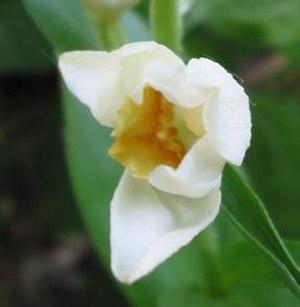
Céphalanthère de Damas, la céphalanthère à grandes fleurs ou céphalanthère pâle est une orchidacée terrestre européenne.